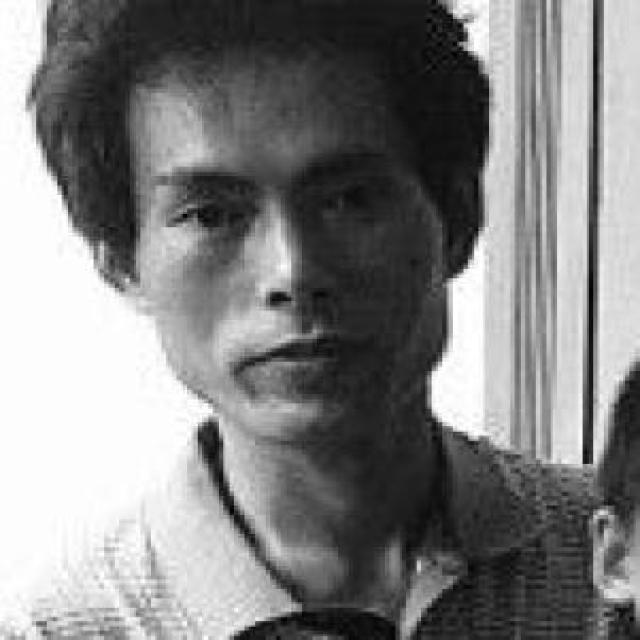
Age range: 21-44